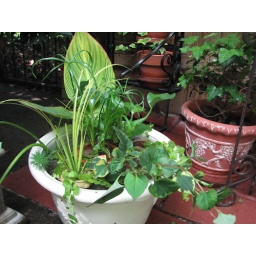
Little water garden in a pot under my Pergola